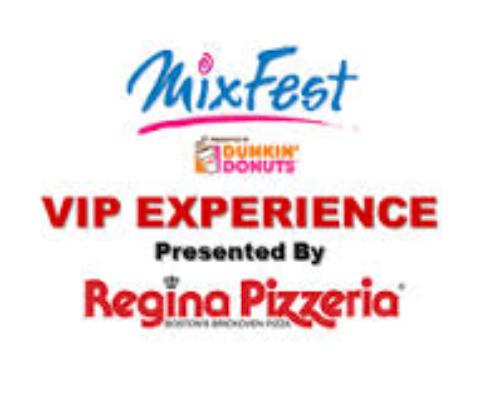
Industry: Food